Bound for Glory IV

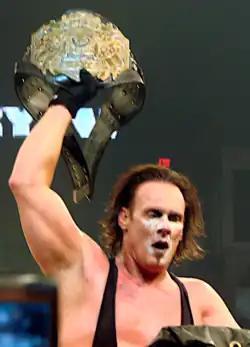
Sting with the TNA World Heavyweight Championship belt at Bound for Glory IV

The seventh match of the show pitted Jeff Jarrett against Kurt Angle, with Mick Foley serving as the Special Ringside Enforcer. Jarrett gained a near-fall in the contest when he suplexed Angle off the top of a turnbuckle. Jarrett then placed Angle in a Figure-Four Leglock submission hold, which was broken by the referee when Angle grabbed the bottom rope. Angle fought back with a series of consecutive German suplexes, forcing Jarrett against the mat back-first. He then placed Jarrett in his signature Ankle lock submission hold, which Jarrett fought Angle to get released. Angle gained a near-fall by slamming Jarrett back-first against the mat with his signature Olympic Slam maneuver. Afterwards, Angle missed an areial splash from the top of a turnbuckle, when Jarrett moved out of the way. Angle then accidentally hit the referee, knocking him out in the storyline. Jarrett followed by performing his signature Stroke maneuver on Angle, with Foley counting the pinfall attempt before Angle kicked out. Afterwards, Angle hit Jarrett in the groin and then attacked Foley with a steel chair at ringside, before returning to the ring to hit Jarrett with the chair as well. Angle then revived the referee who counted Angle's pinfall attempt before Foley stopped the count by pulling the referee from the ring. Foley then attacked Angle and applied his signature Mandible Claw submission hold. Jarrett followed up by bashing a guitar over Angle's head and covering for a pinfall that Foley counted to win the match at 20 minutes and 7 seconds.